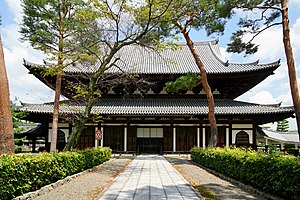
Shōkoku-ji
Shōkoku-ji.
Shōkoku-ji, formelt kaldt Mannen-zan Shōkoku Shōten Zenji, er et buddhistisk tempel i det nordlige Kyoto, der blev grundlagt i 1382 af Ashikaga Yoshimitsu.